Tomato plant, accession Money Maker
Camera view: tilt-top (135 deg); turntable rotation: 30 degrees
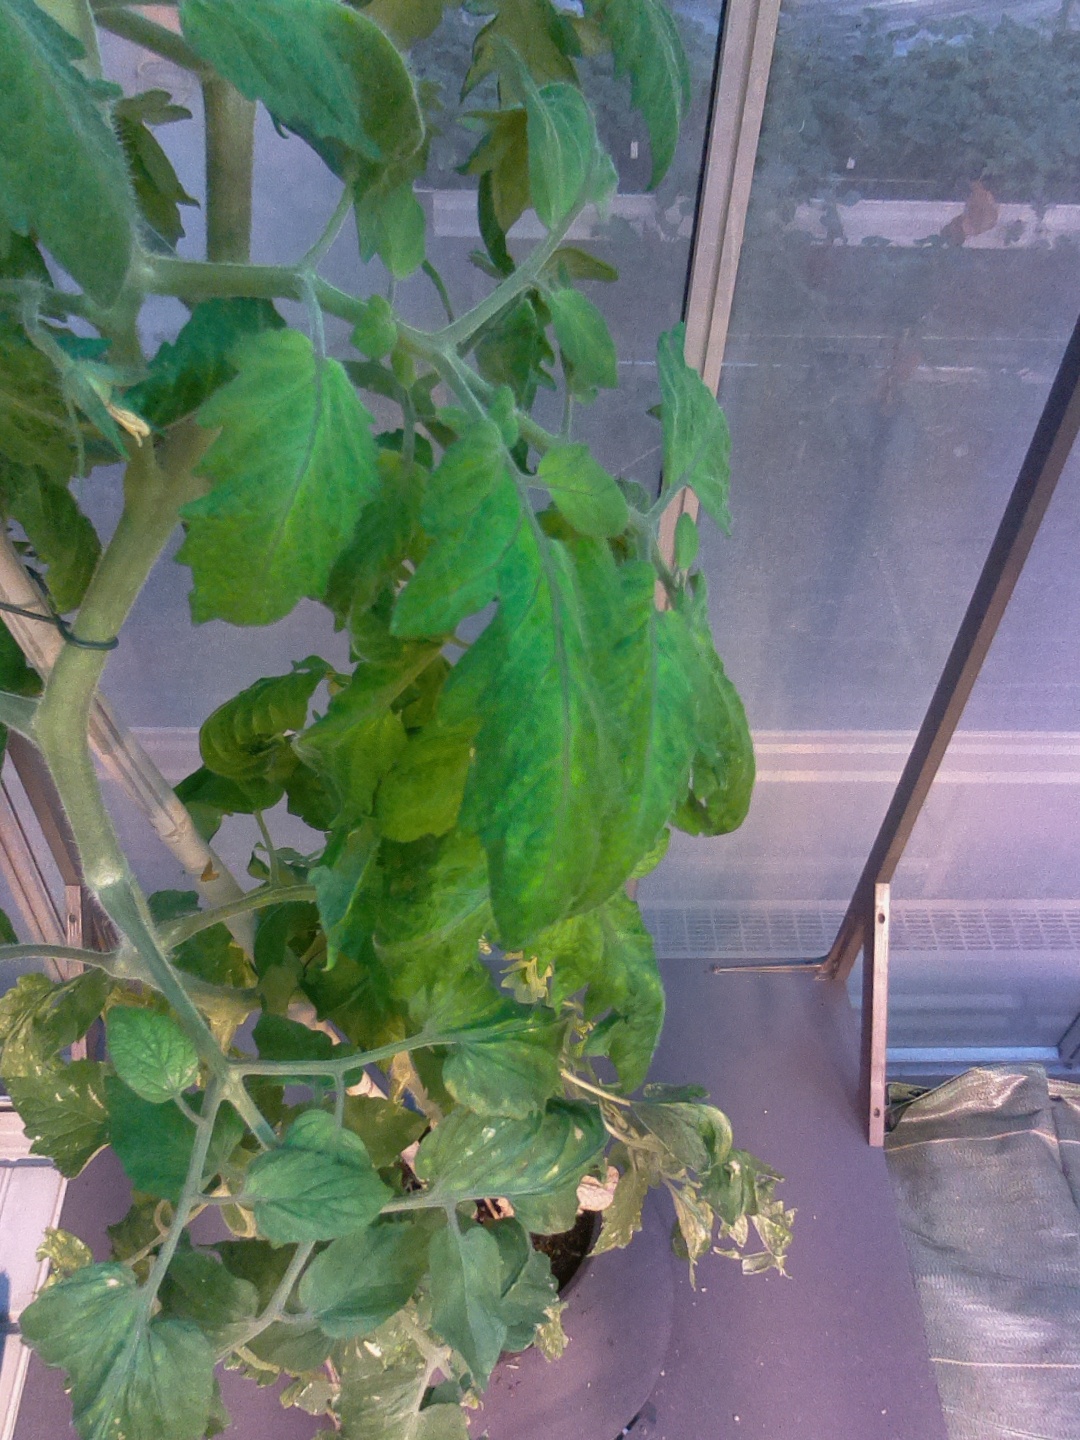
BBCH growth stage 73: 30%-40% of final fruit size